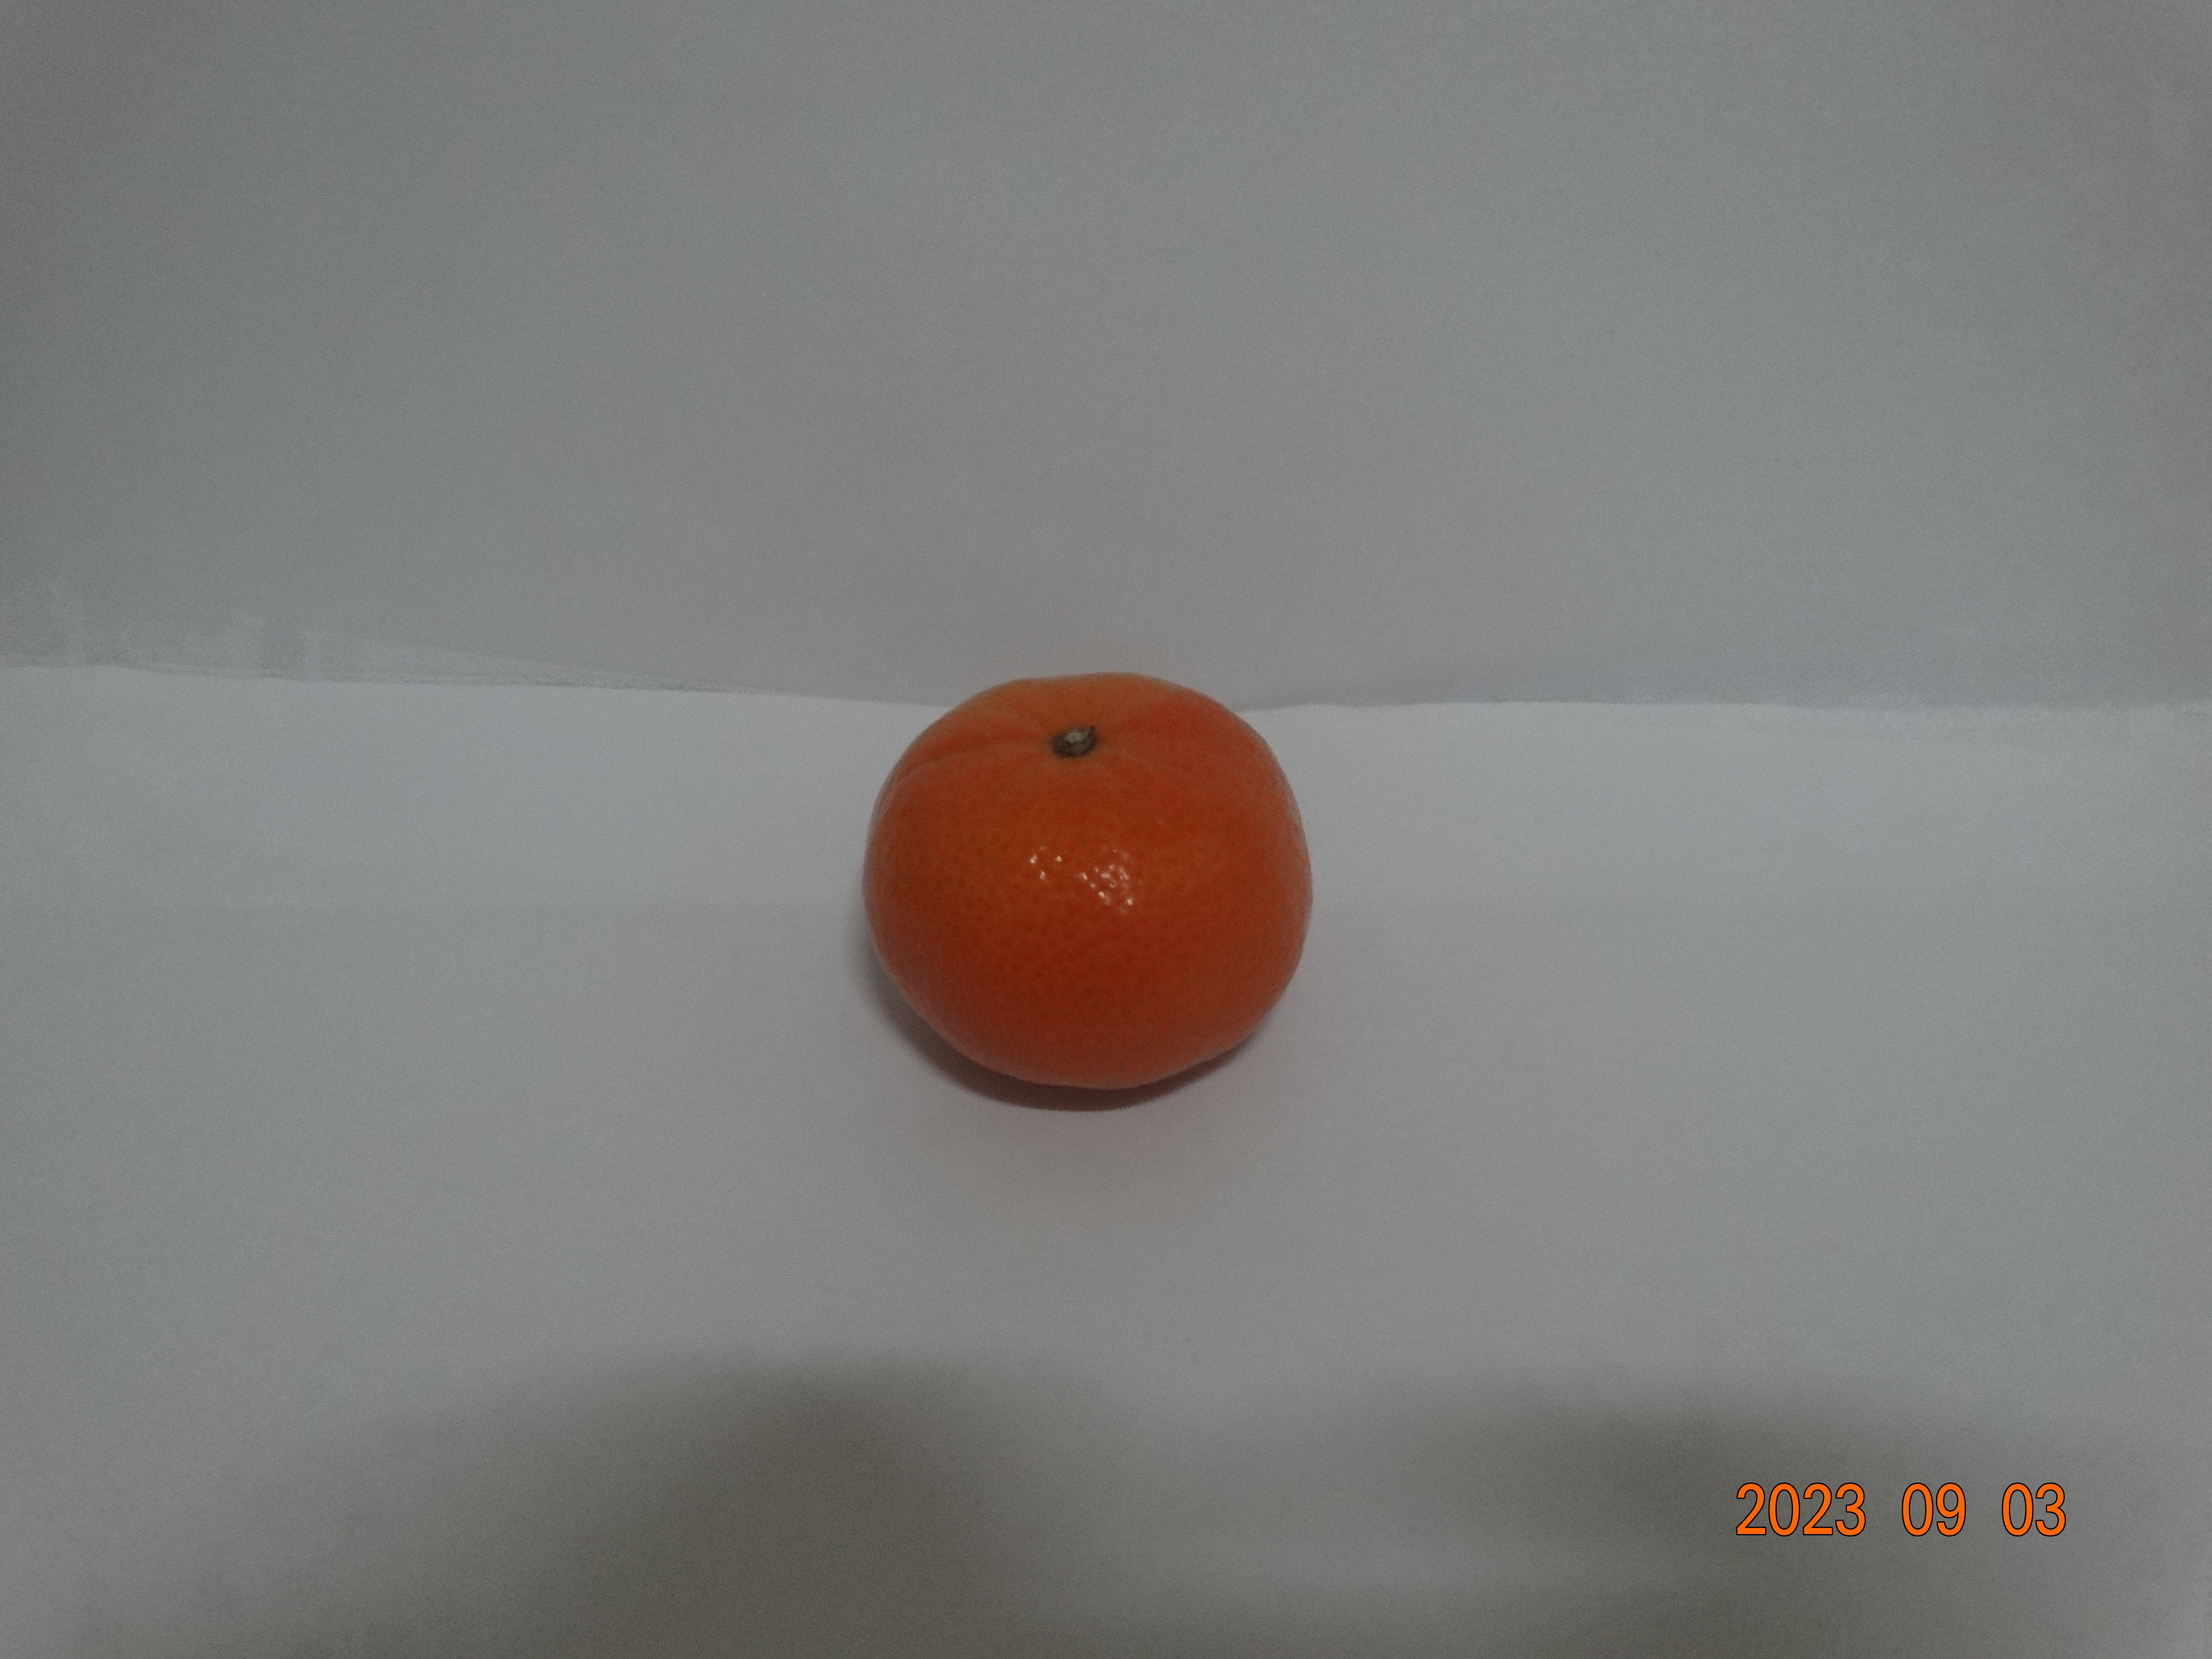
Citrus fruit variety: tangerine